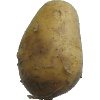
Label: white_potato